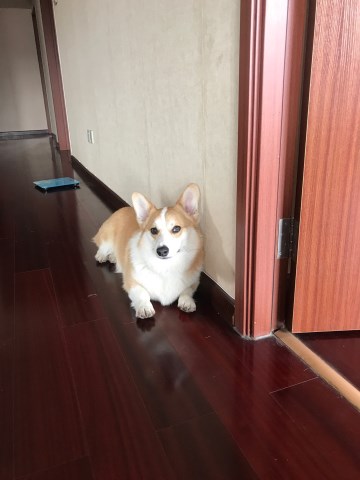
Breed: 2909-n000116-Cardigan